Chao-Corcovado-Santa-Ferrol Islands Important Bird Area

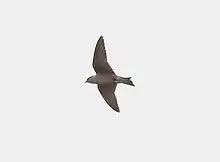
Peruvian martins breed on the islands

The Chao-Corcovado-Santa-Ferrol Islands Important Bird Area is a complex of four small and rocky islands off the Pacific coast of South America. They have a rugged, cliffed relief and are largely unvegetated. Collectively, they have an area of 185 ha and a maximum elevation of about 100 m. They lie between 0.6 and 5.8 km from the coast of Peru near the city of Chimbote. They are part of Peru's Guano Islands, Islets, and Capes National Reserve System, and have a history of guano extraction. The islands were designated an Important Bird Area (IBA) by BirdLife International because they support a significant population of Peruvian martins.